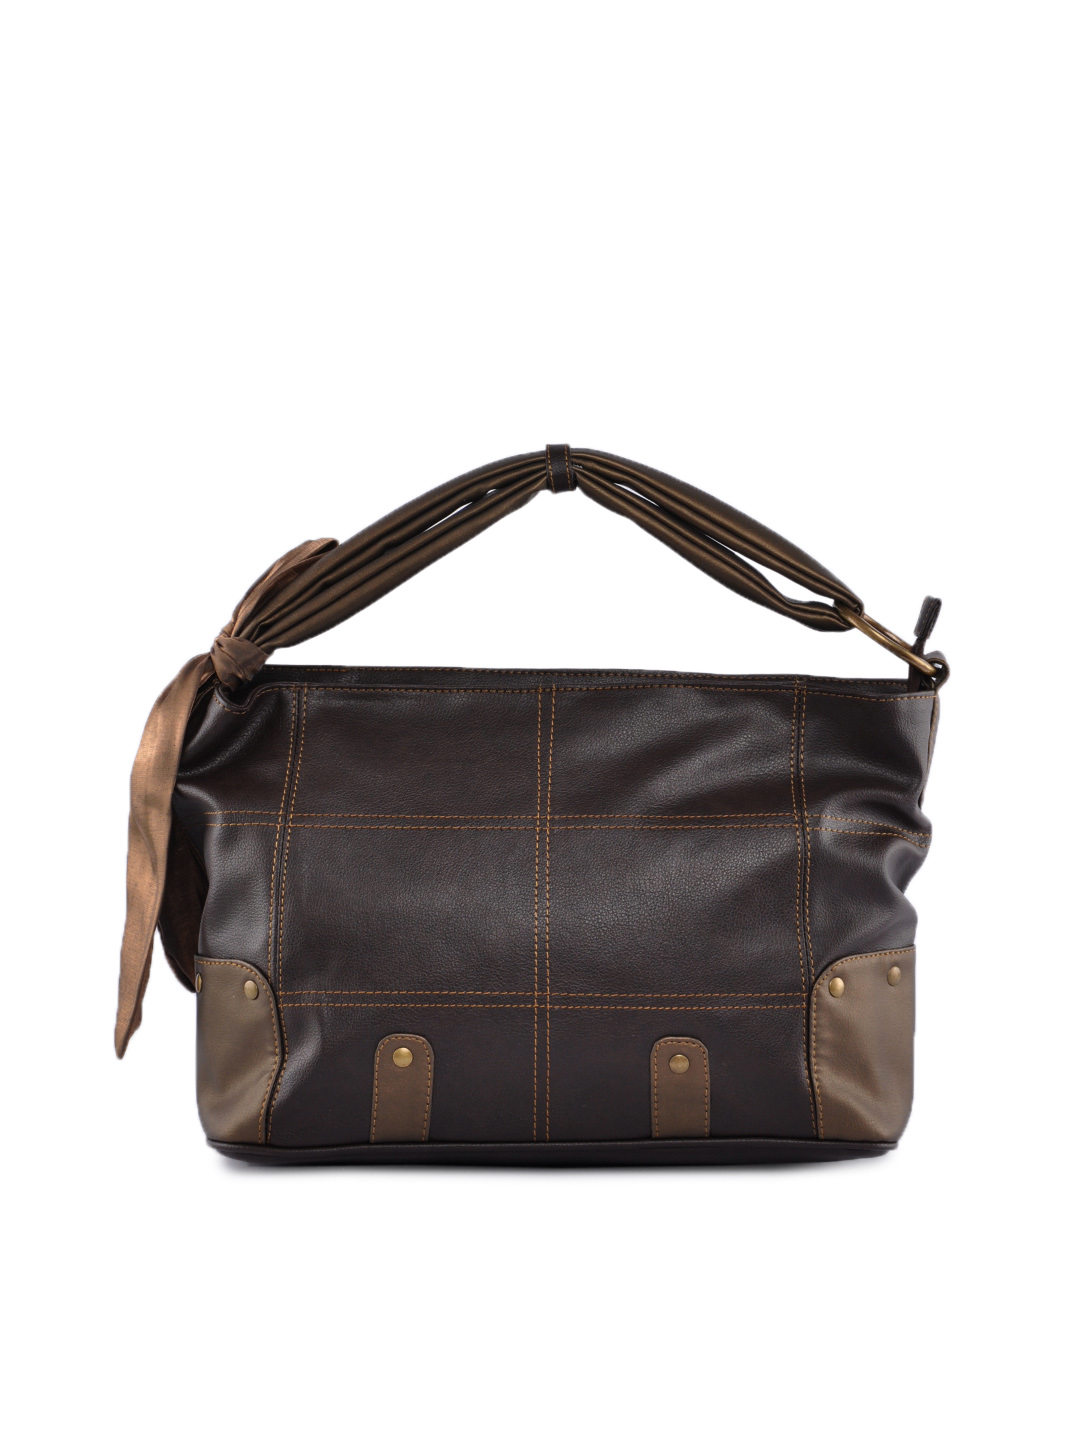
Baggit Women Albela Taj Brown Handbag
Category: Accessories / Bags / Handbags
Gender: Women
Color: Brown
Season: Winter 2015
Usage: Casual